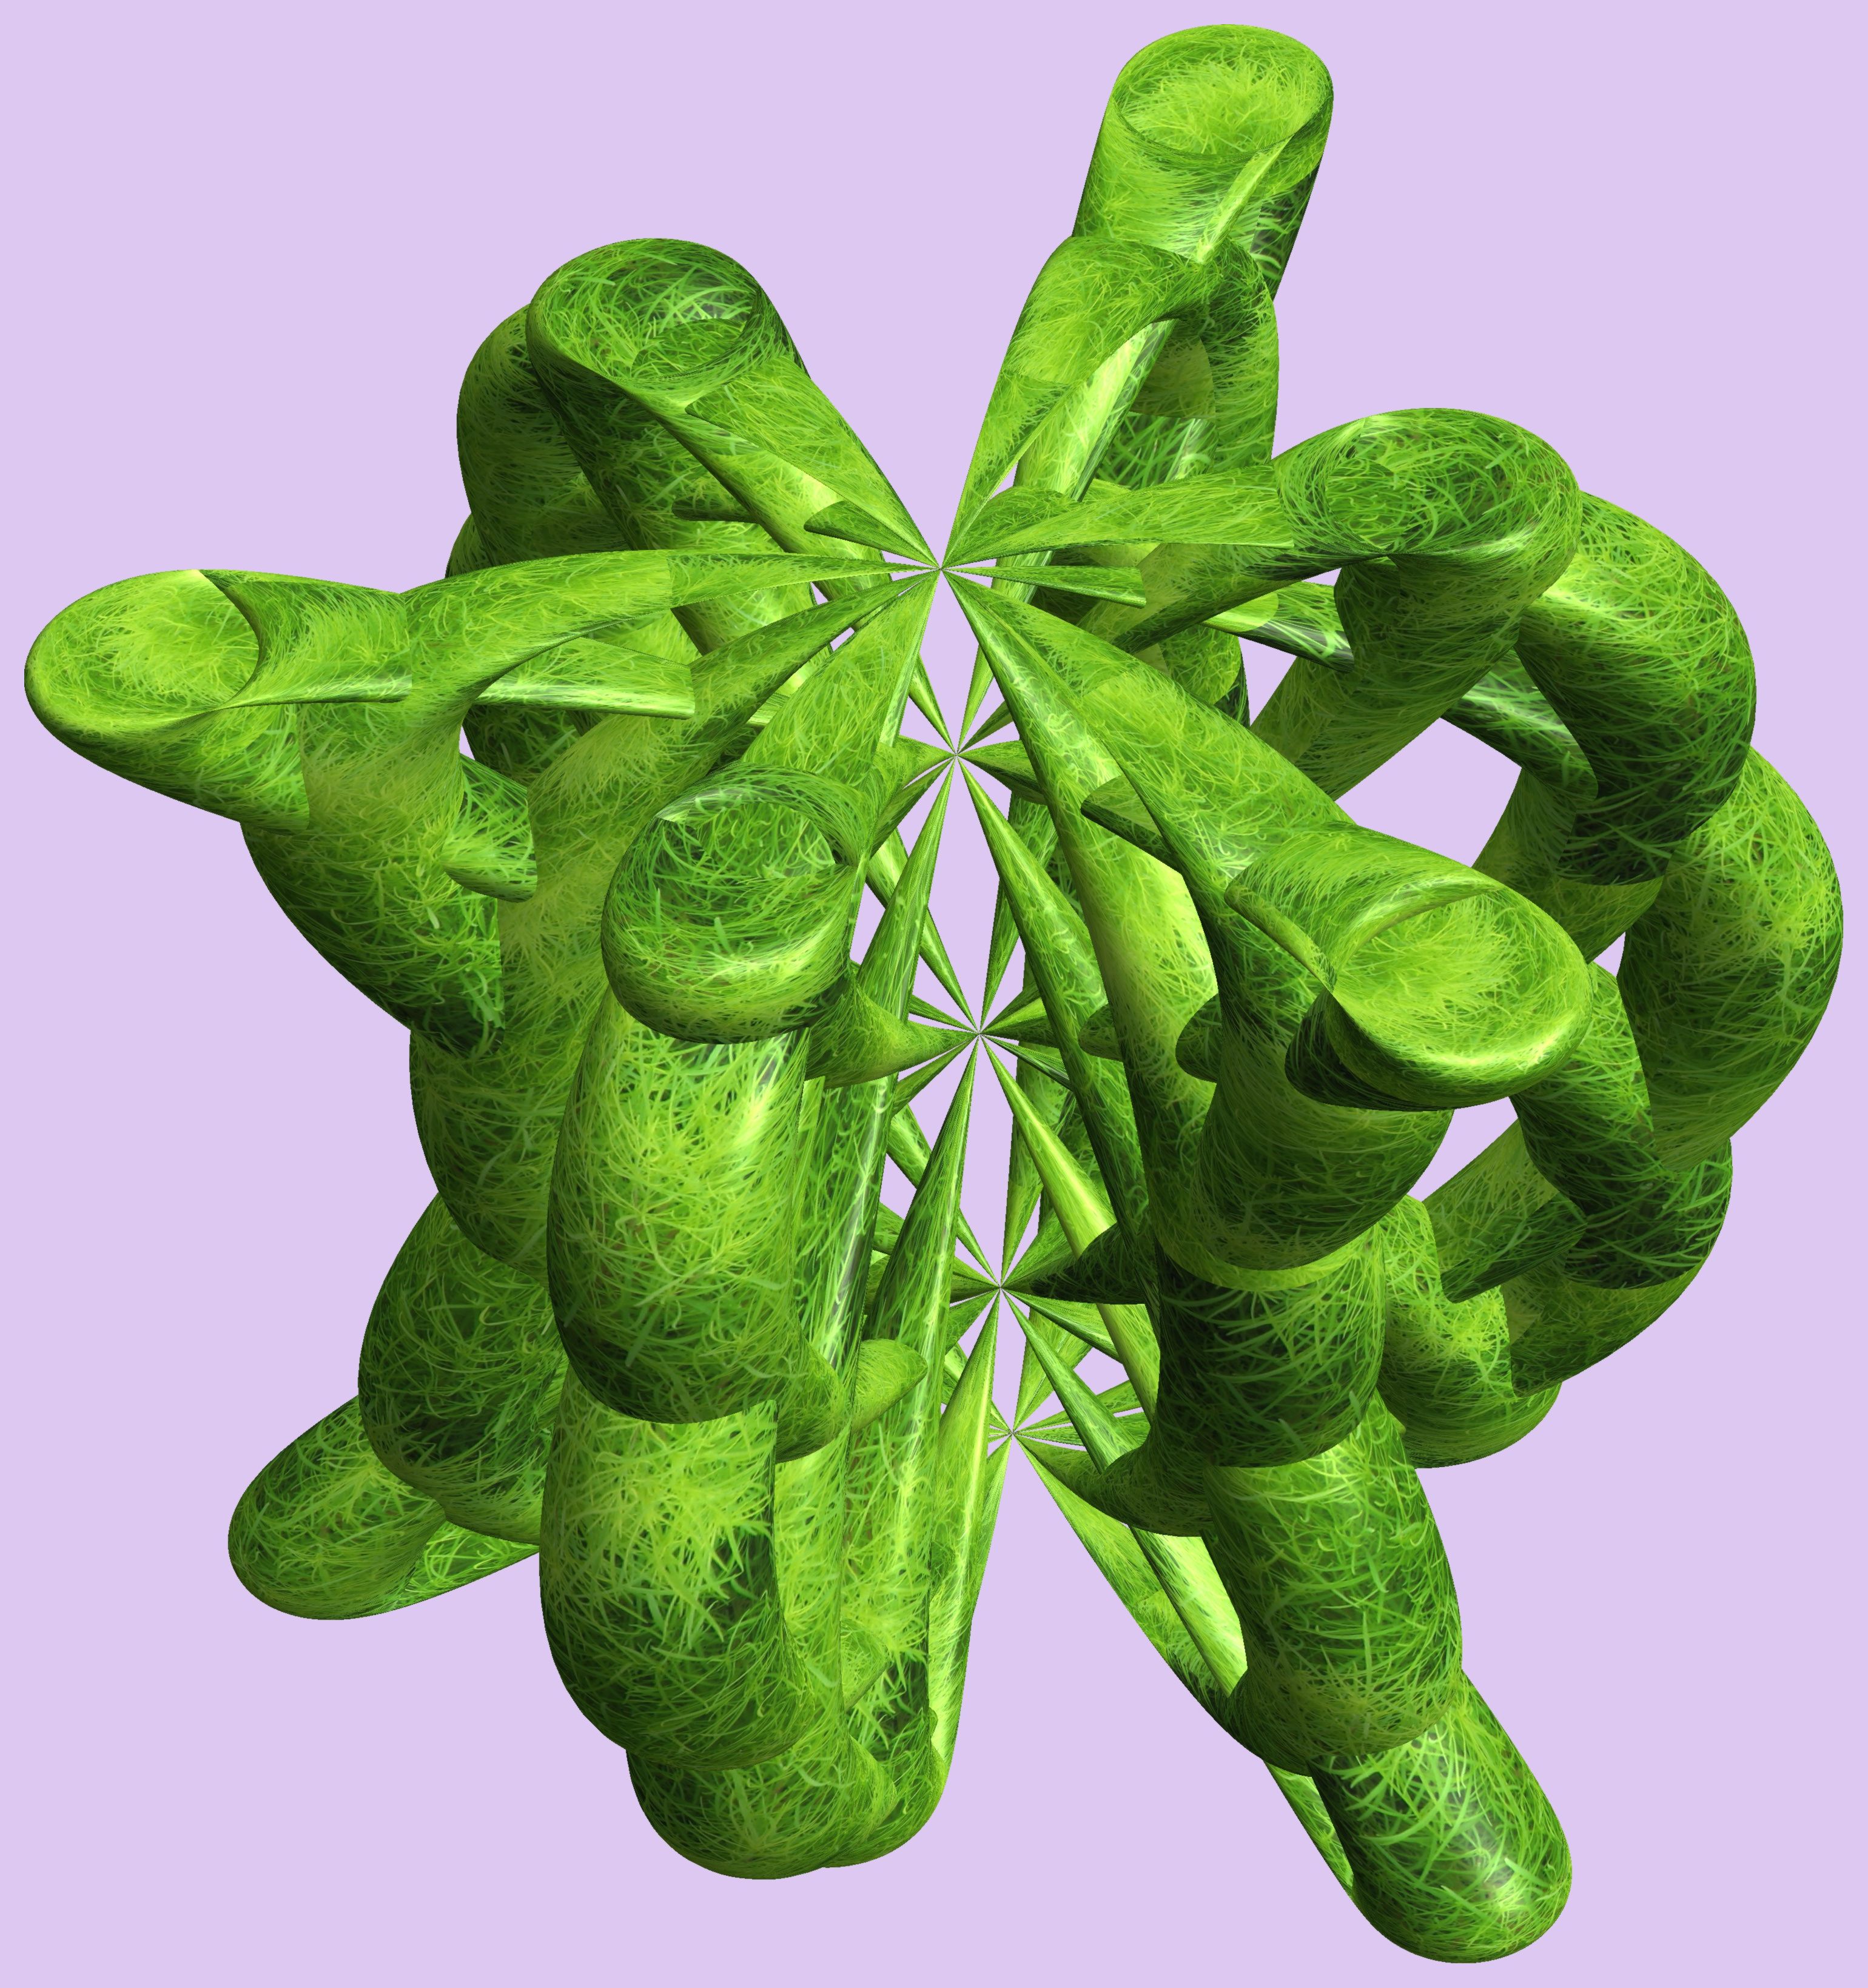
structure, plant, texture, leaf, flower, pattern, food, green, produce, vegetable, cool image, figure, design, symmetry, 3d, graphic, torus, mathematica, cg, parametricplot3d, code, program, algorithm, abstruct, mapping, flowering plant, land plant